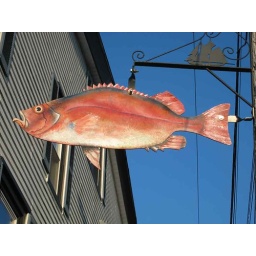
One of many signs on Montague St in honor of local fish and seafood.